Conners Comprehensive Behaviour Rating Scale

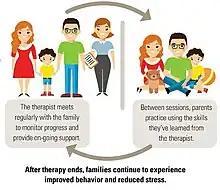
ADHD Parent training in Behavior Therapy

The CBRS tool has limitations, according to the medical assessment publisher MHS Assessments, validity analyses are used to test the correctness of the CBRS Rating Scale. They also state that the mean accuracy rate of the CBRS is 78% from all three forms. There is also the fact that assessing a child's behaviour can be subjective. This subjectivity leads to psychologists being encouraged to pair the CBRS with other tests and scales. It is not a purely objective test. However, it can help better understand a child's behavioural, social and emotional stability. Further analysis is needed to help avoid a misdiagnosis, this can be done through pairing tests with attention span tests and an ADHD symptom checklist. The CBRS rating scale is not perfect, but when used correctly by a medical professional it will help people understand a child's behaviour in more depth.